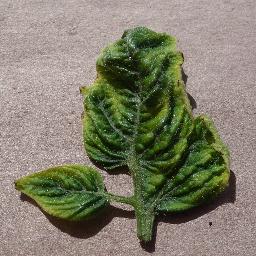
Label: Tomato___Tomato_Yellow_Leaf_Curl_Virus